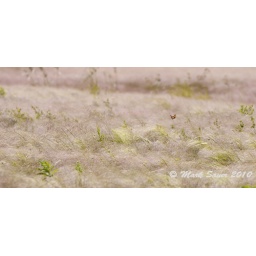
A monarch butterfly soars over a field of wind blown grass near Zim Minnesota.